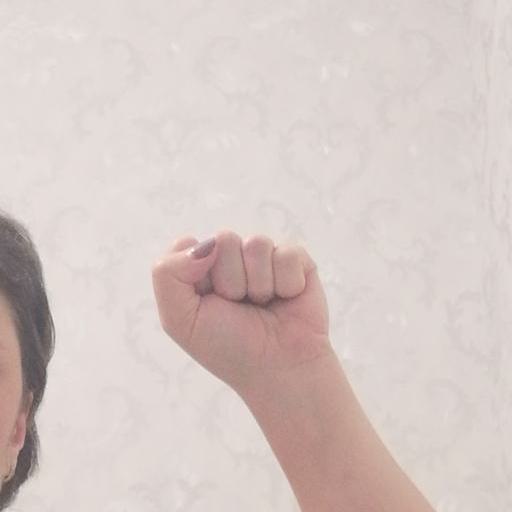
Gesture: fist